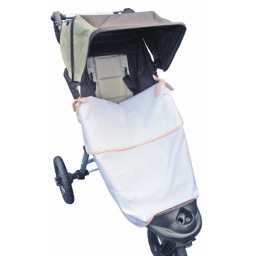
Sun Cover in cloud pink